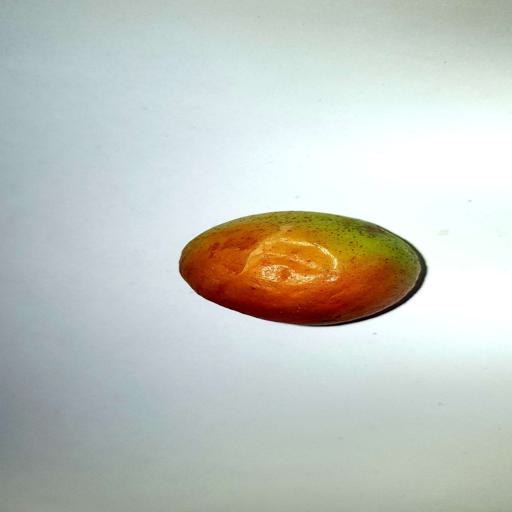
Label: bruised